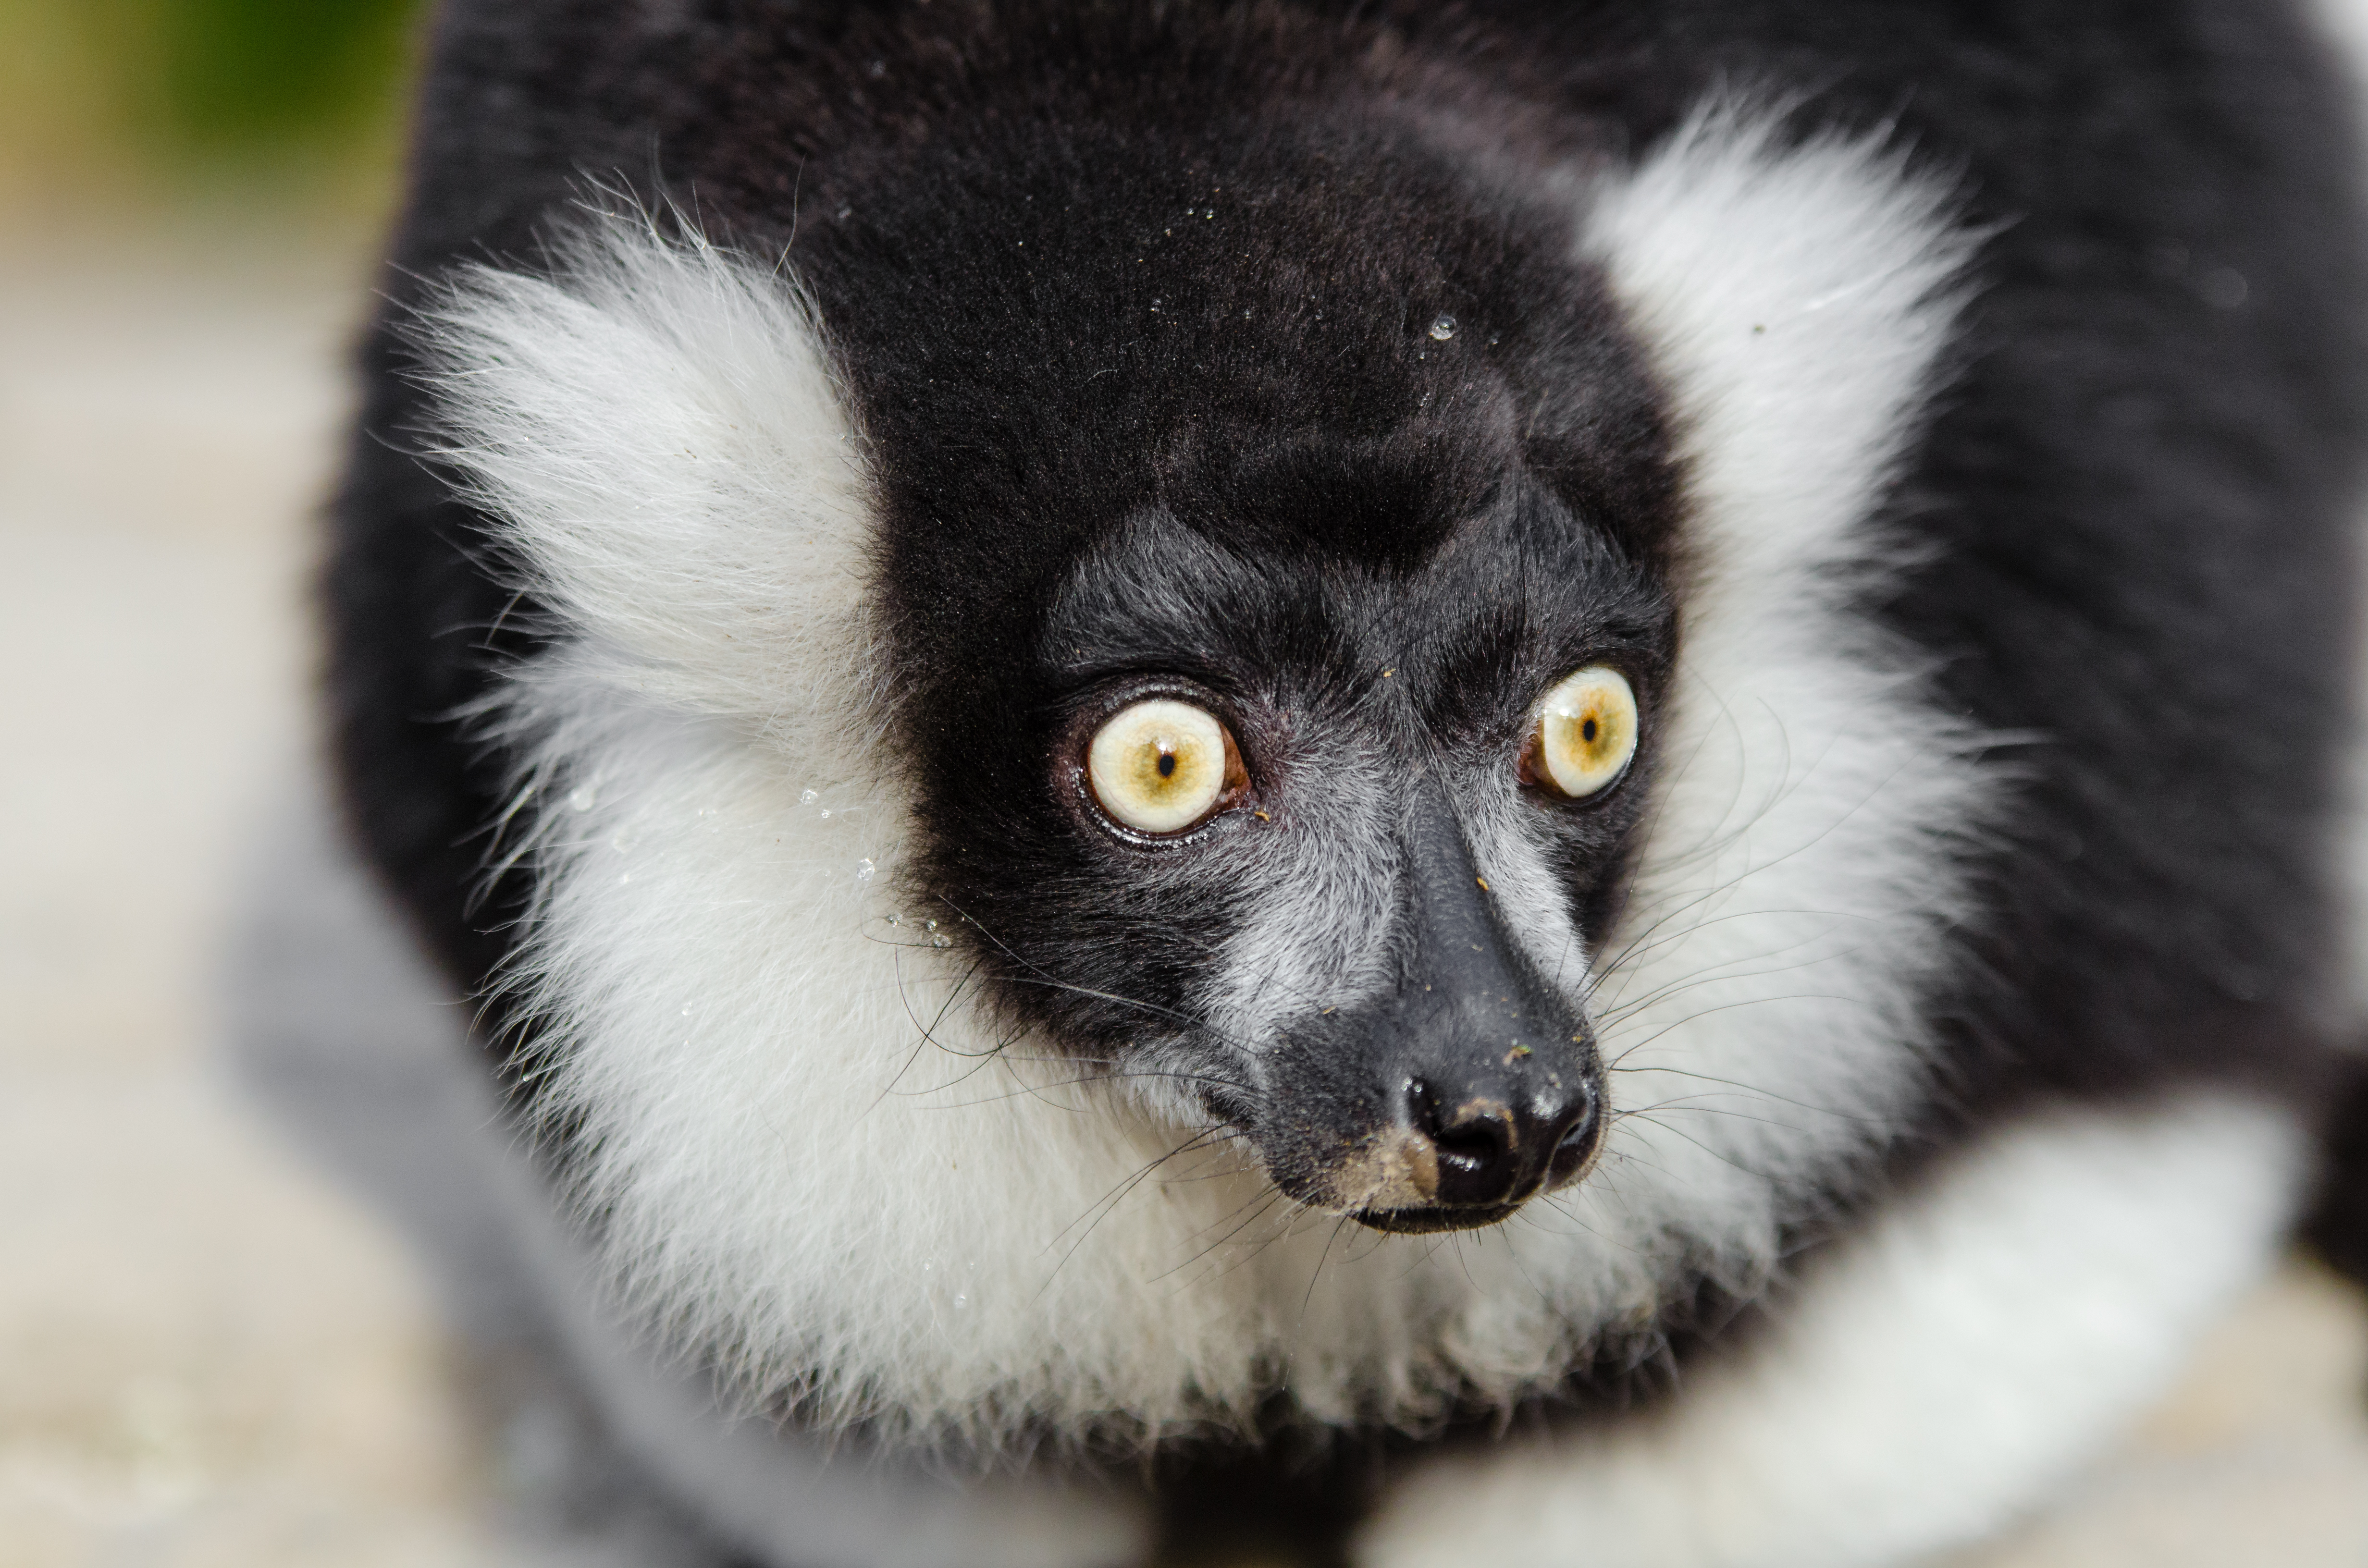
wildlife, mammal, fauna, primate, close up, vertebrate, lemur, new world monkey